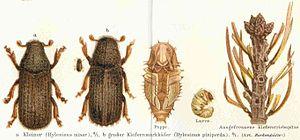
Tomicus est un genre d'insectes de l'ordre des coléoptères de la sous-famille des Scolytinae. Ce charançon ravageur s'attaque aux pins.
Tomicus piniperda est une espèce d'insectes coléoptères de la famille des Curculionidae. Cette espèce s'attaque aux pins affaiblis ou abattus.